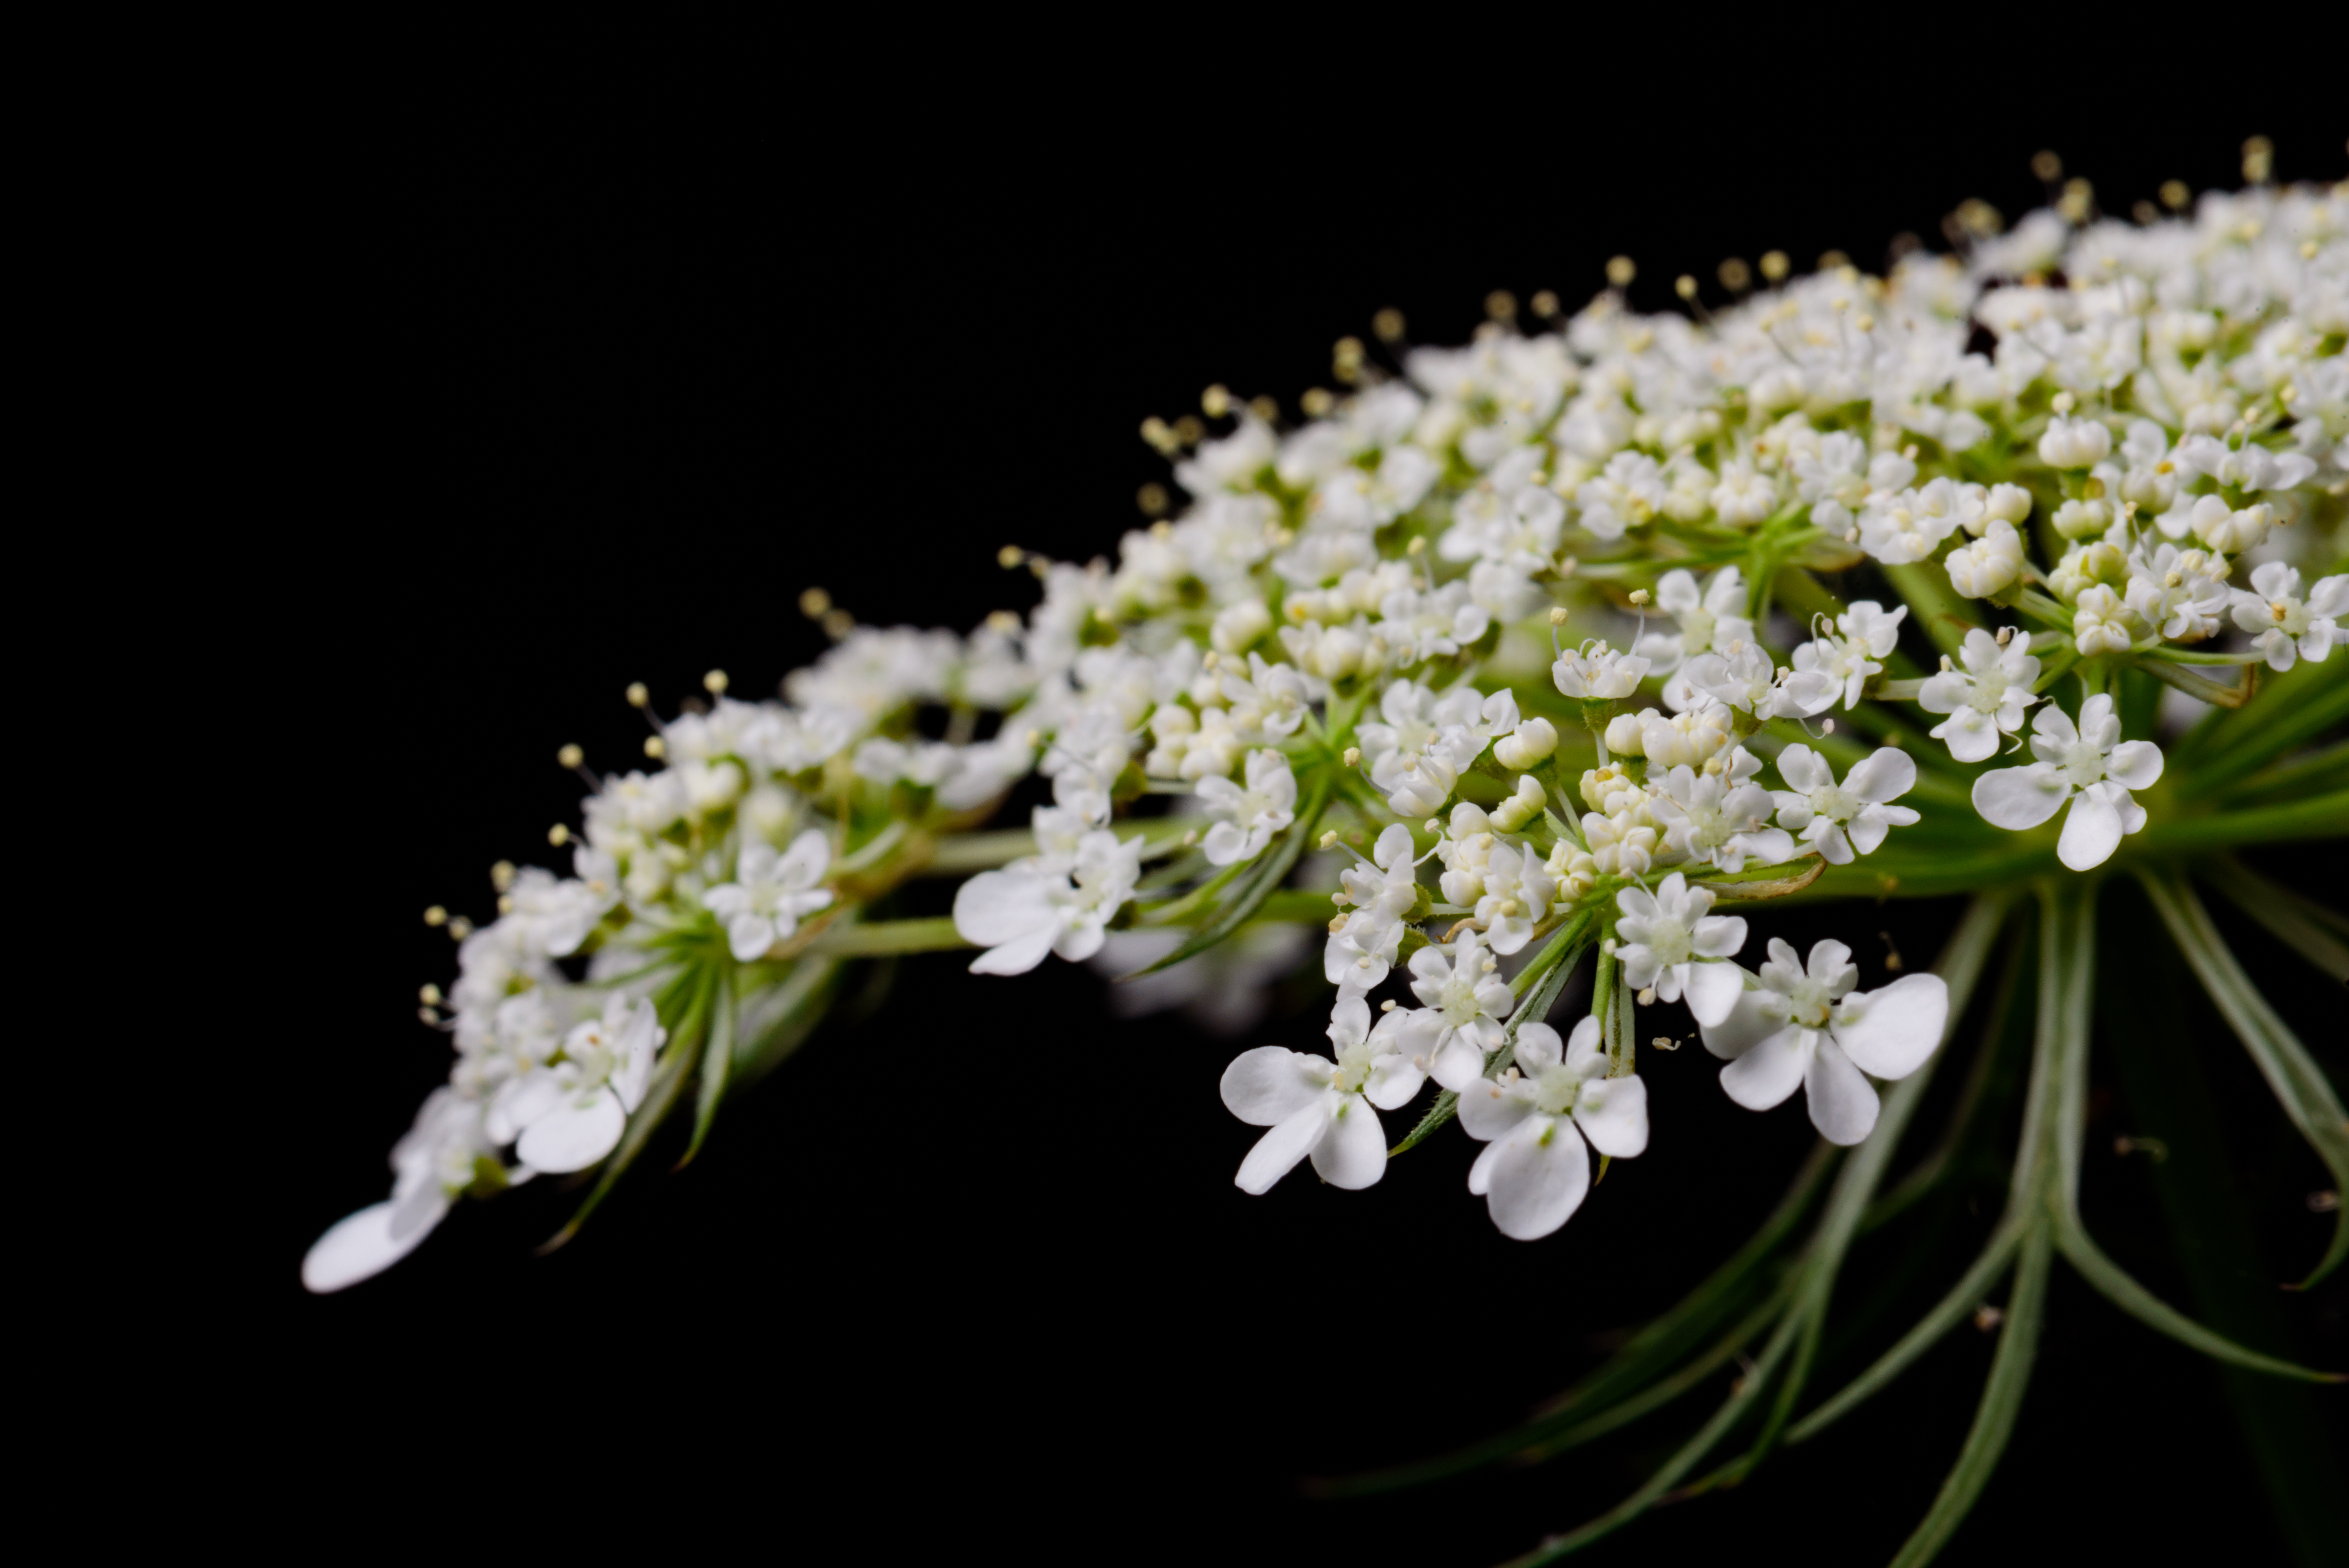
flower, flowering plant, plant, white, Heracleum plant, parsley family, valerian, anthriscus, wild carrot, blossom, perennial plant, alyssum